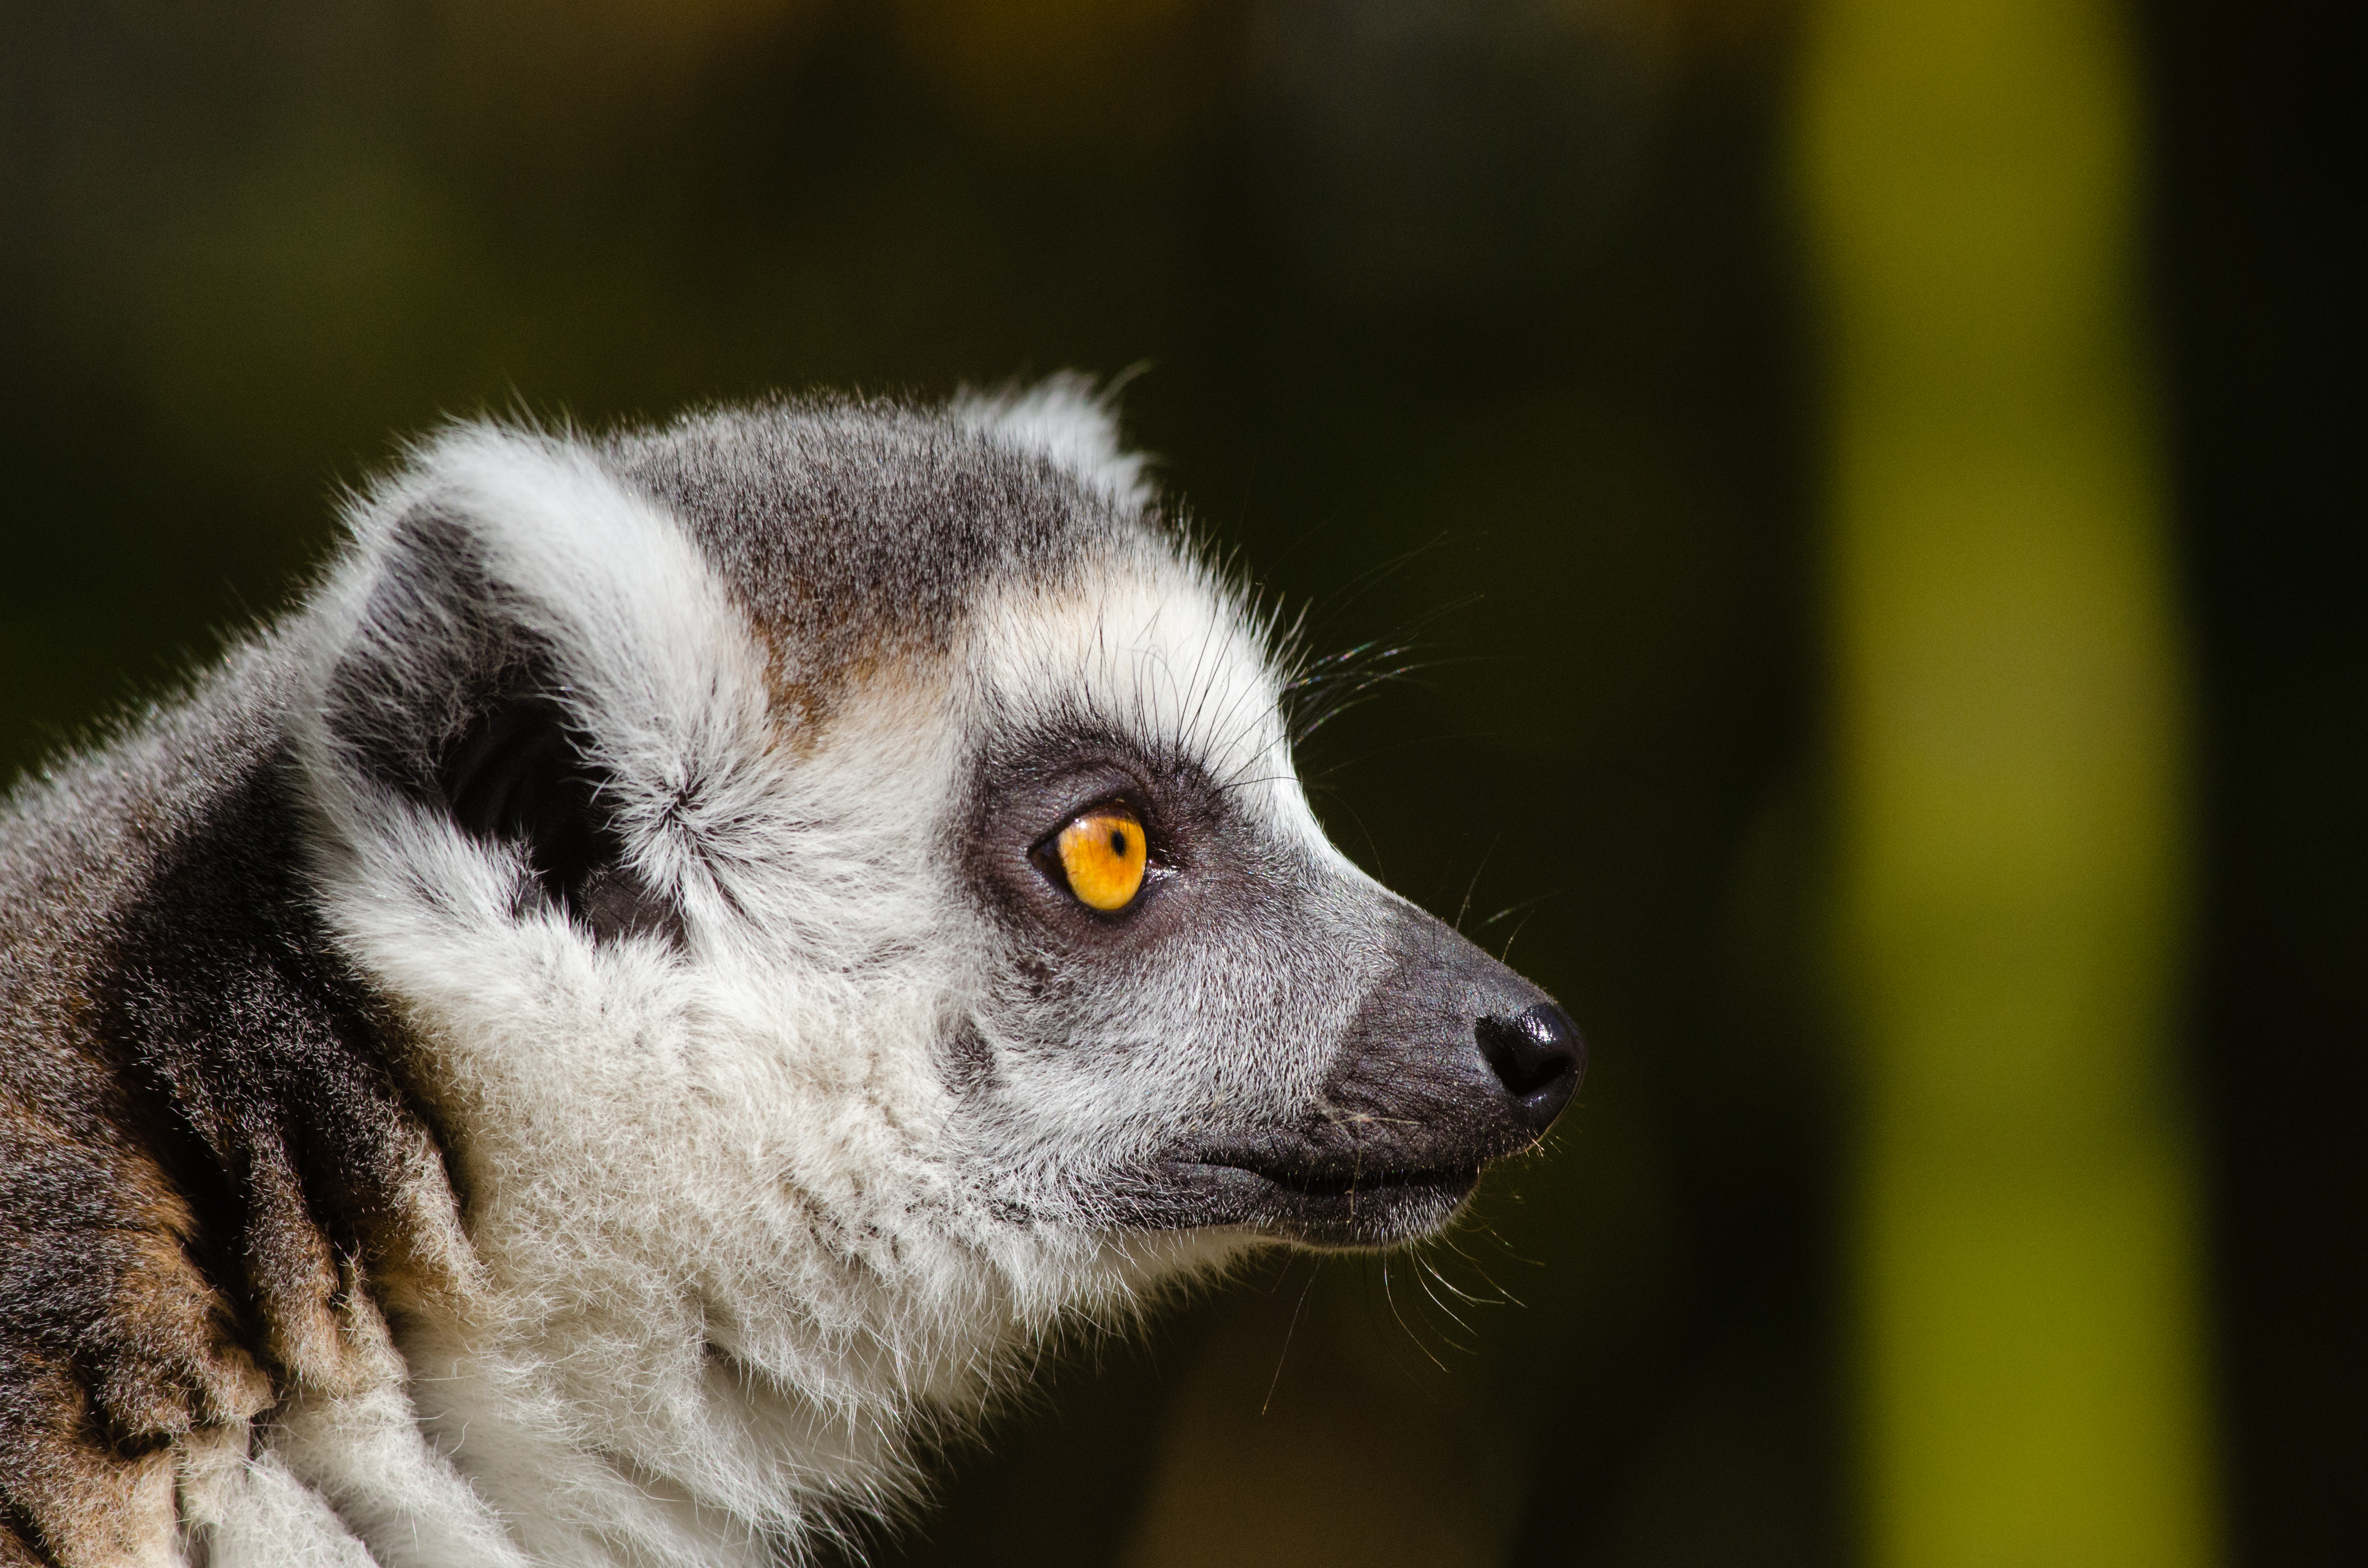
tree, bokeh, ring, feet, animal, cute, female, wildlife, zoo, fur, mammal, nikon, fauna, primate, close up, eyes, whiskers, hands, animals, madagascar, vertebrate, tier, fell, augen, baum, adorable, lemur, d7000, niedlich, weiblich, tailed, catta, katta, tierpart, madagaskar, 300mm, fuse, s s, h nde